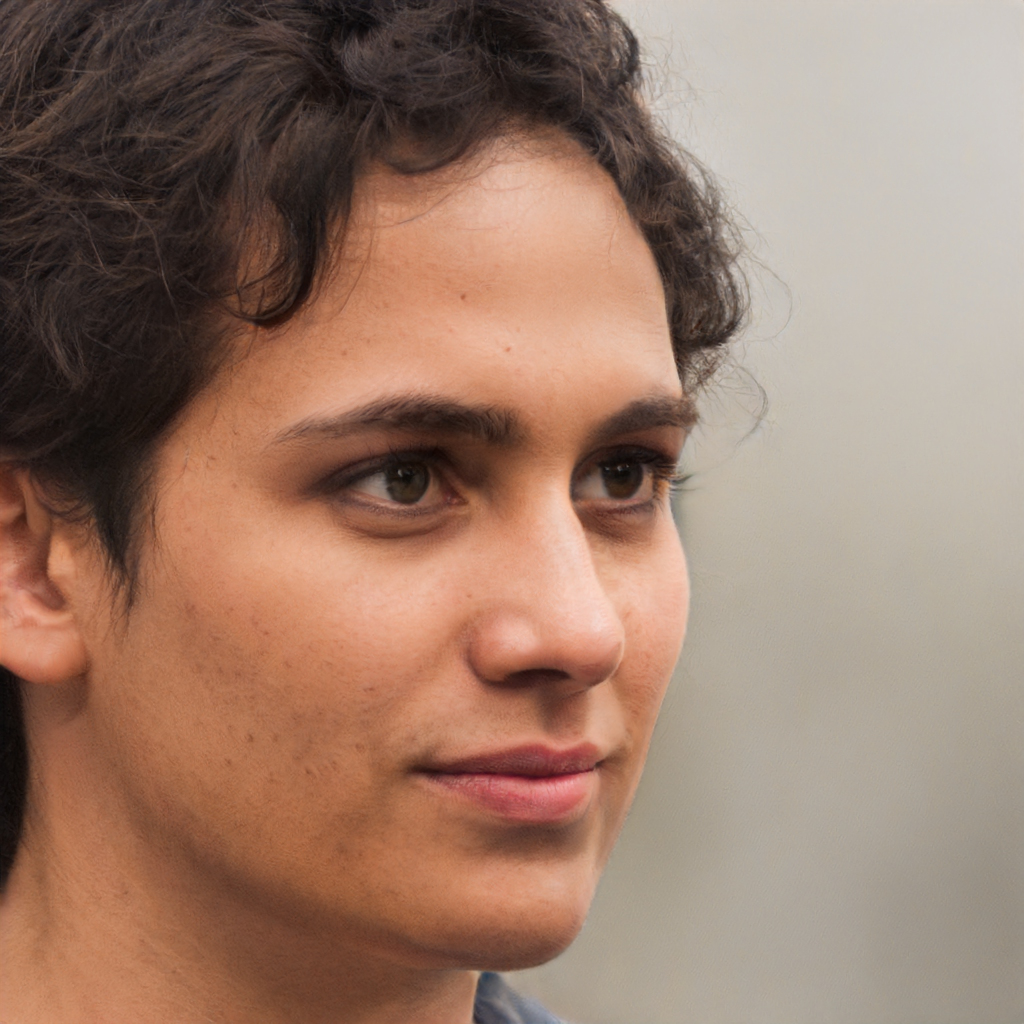
Portrait style: Real Portrait